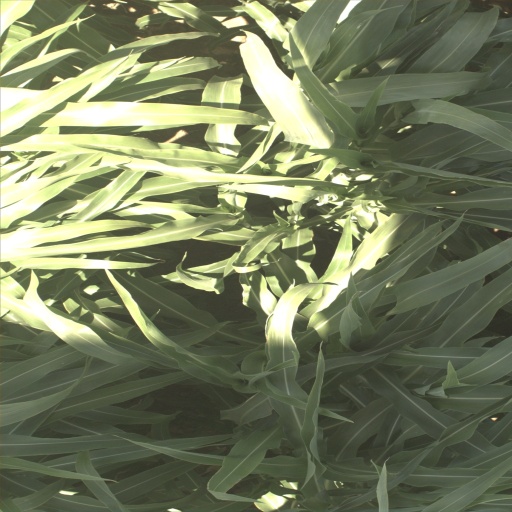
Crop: sorghum